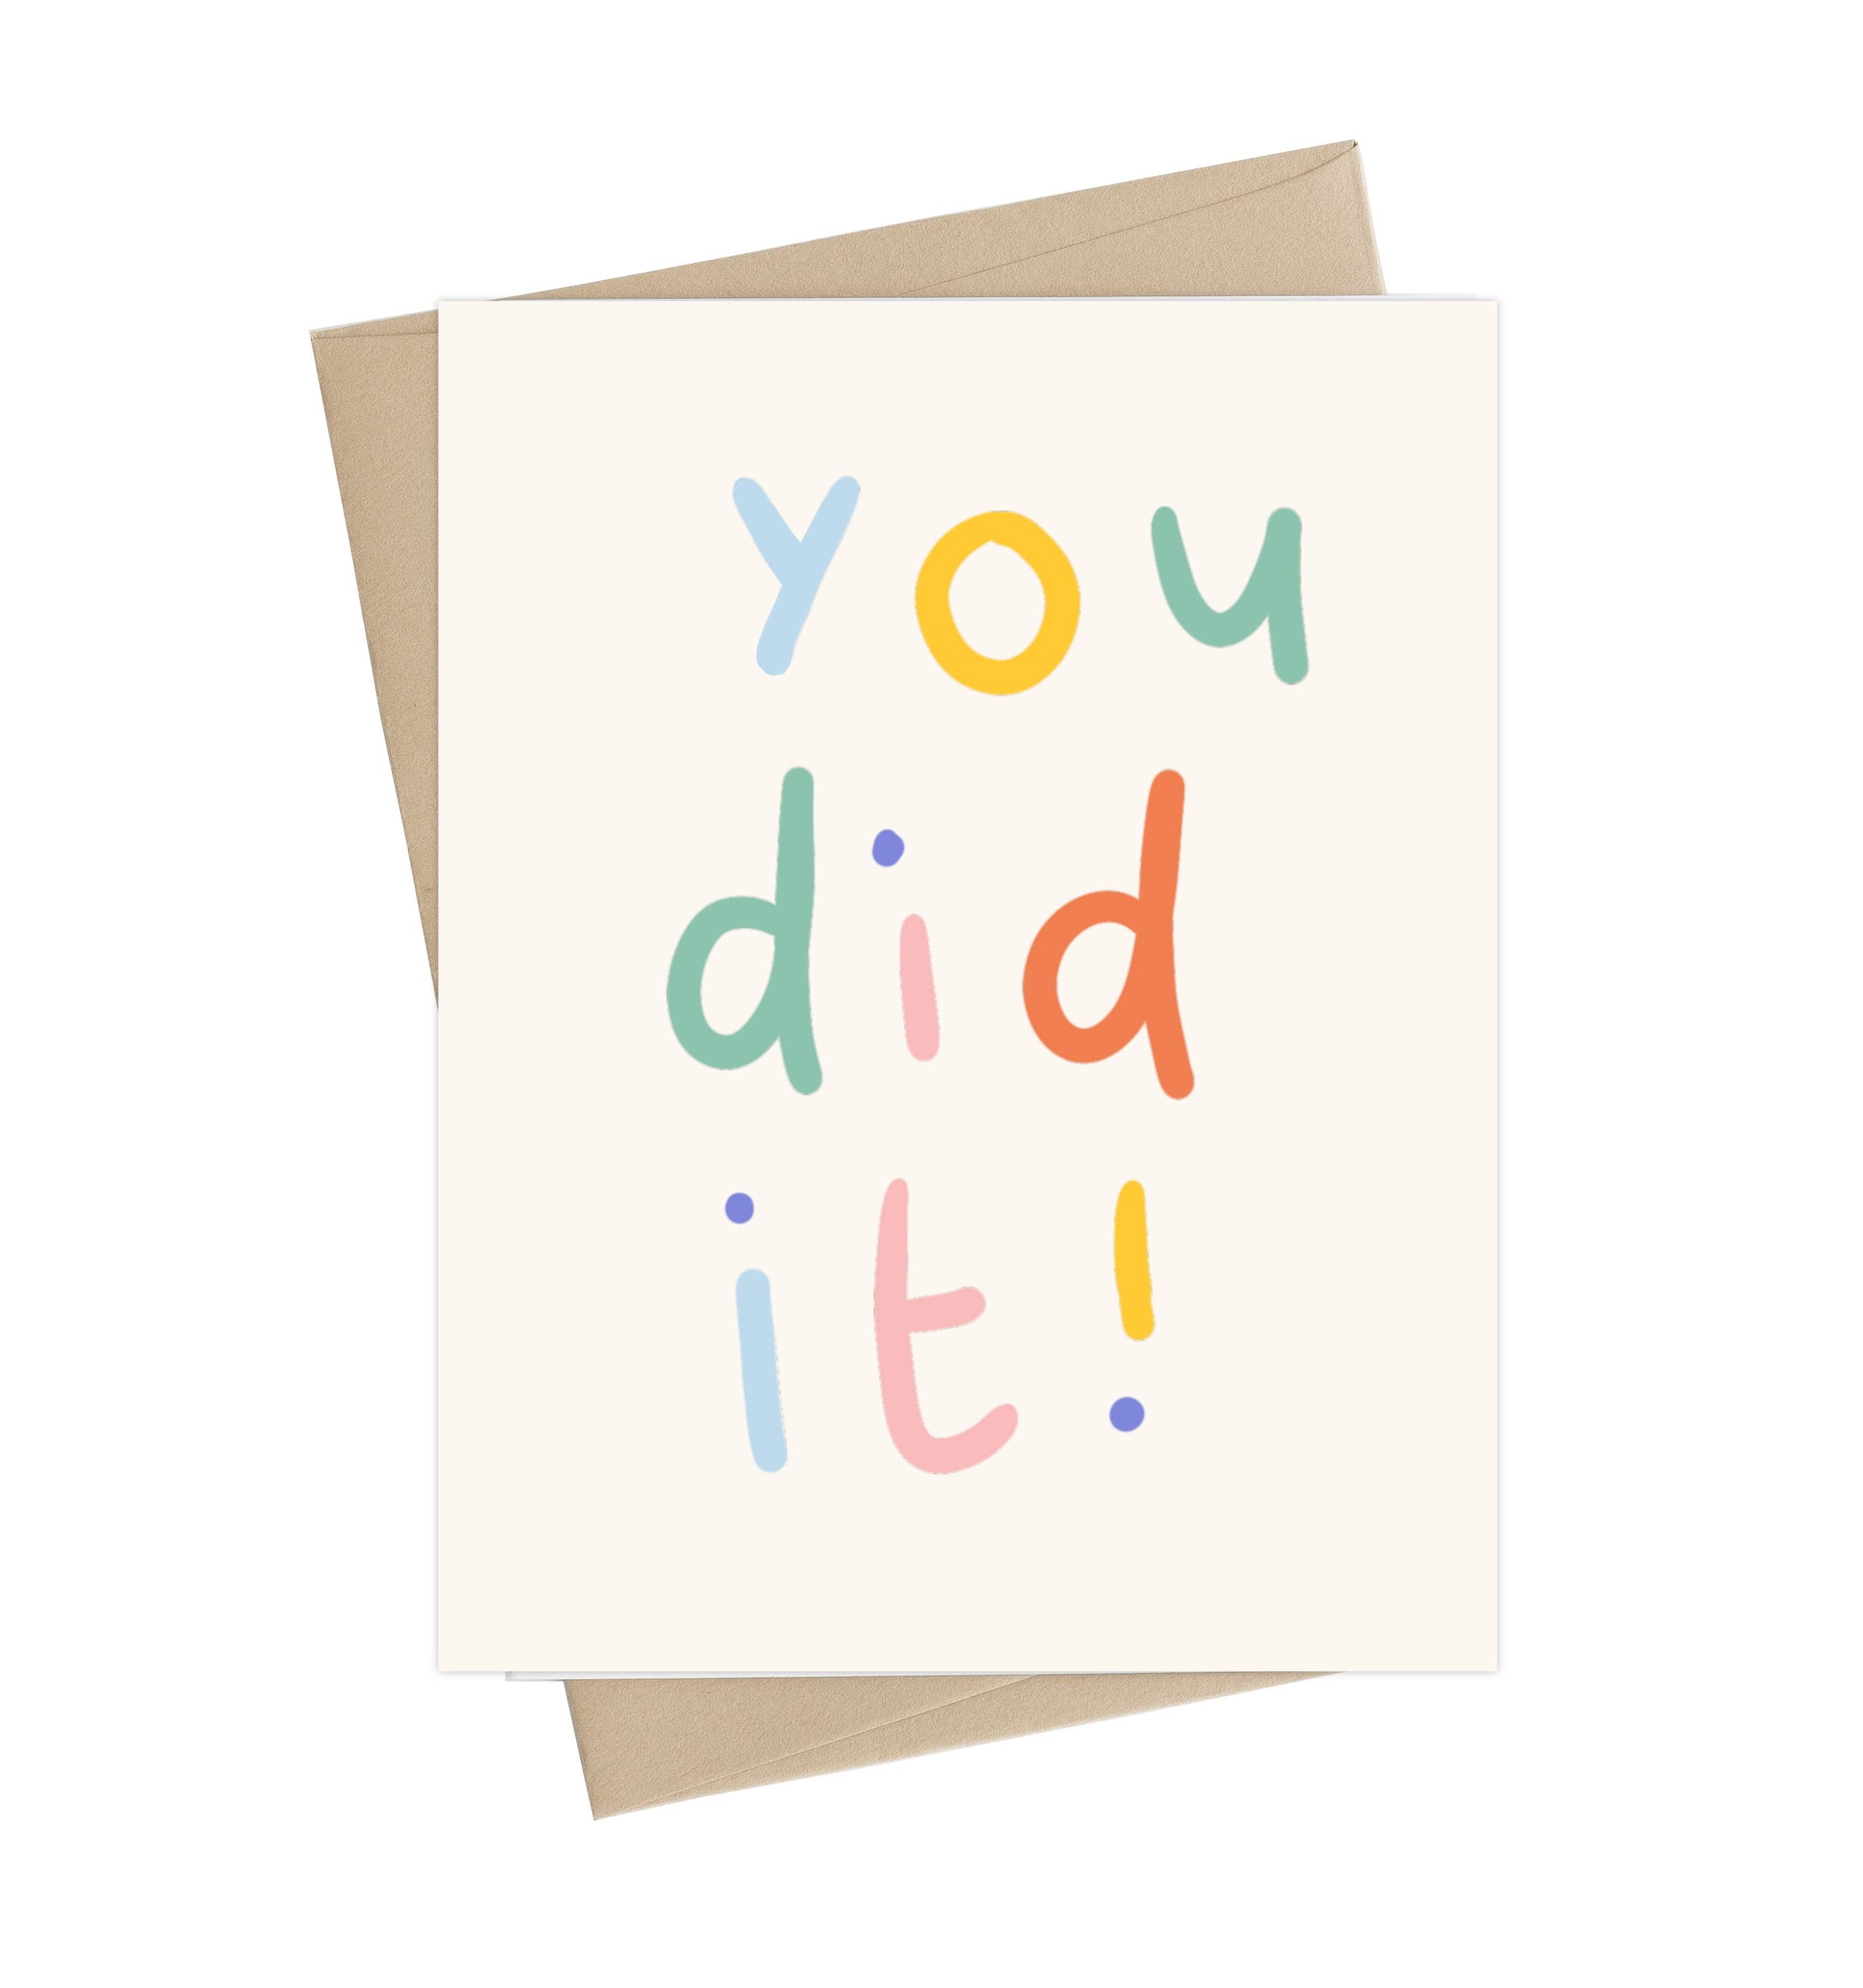
You Did It! Greeting Card
Blank inside A2 size (4.25" x 5.5") Printed in Calgary Ab on heavyweight matte stock Comes with a matching 100% recycled kraft envelope
Brand: Little May Papery
Category: Office Supplies > General Office Supplies > Paper Products > Business Cards